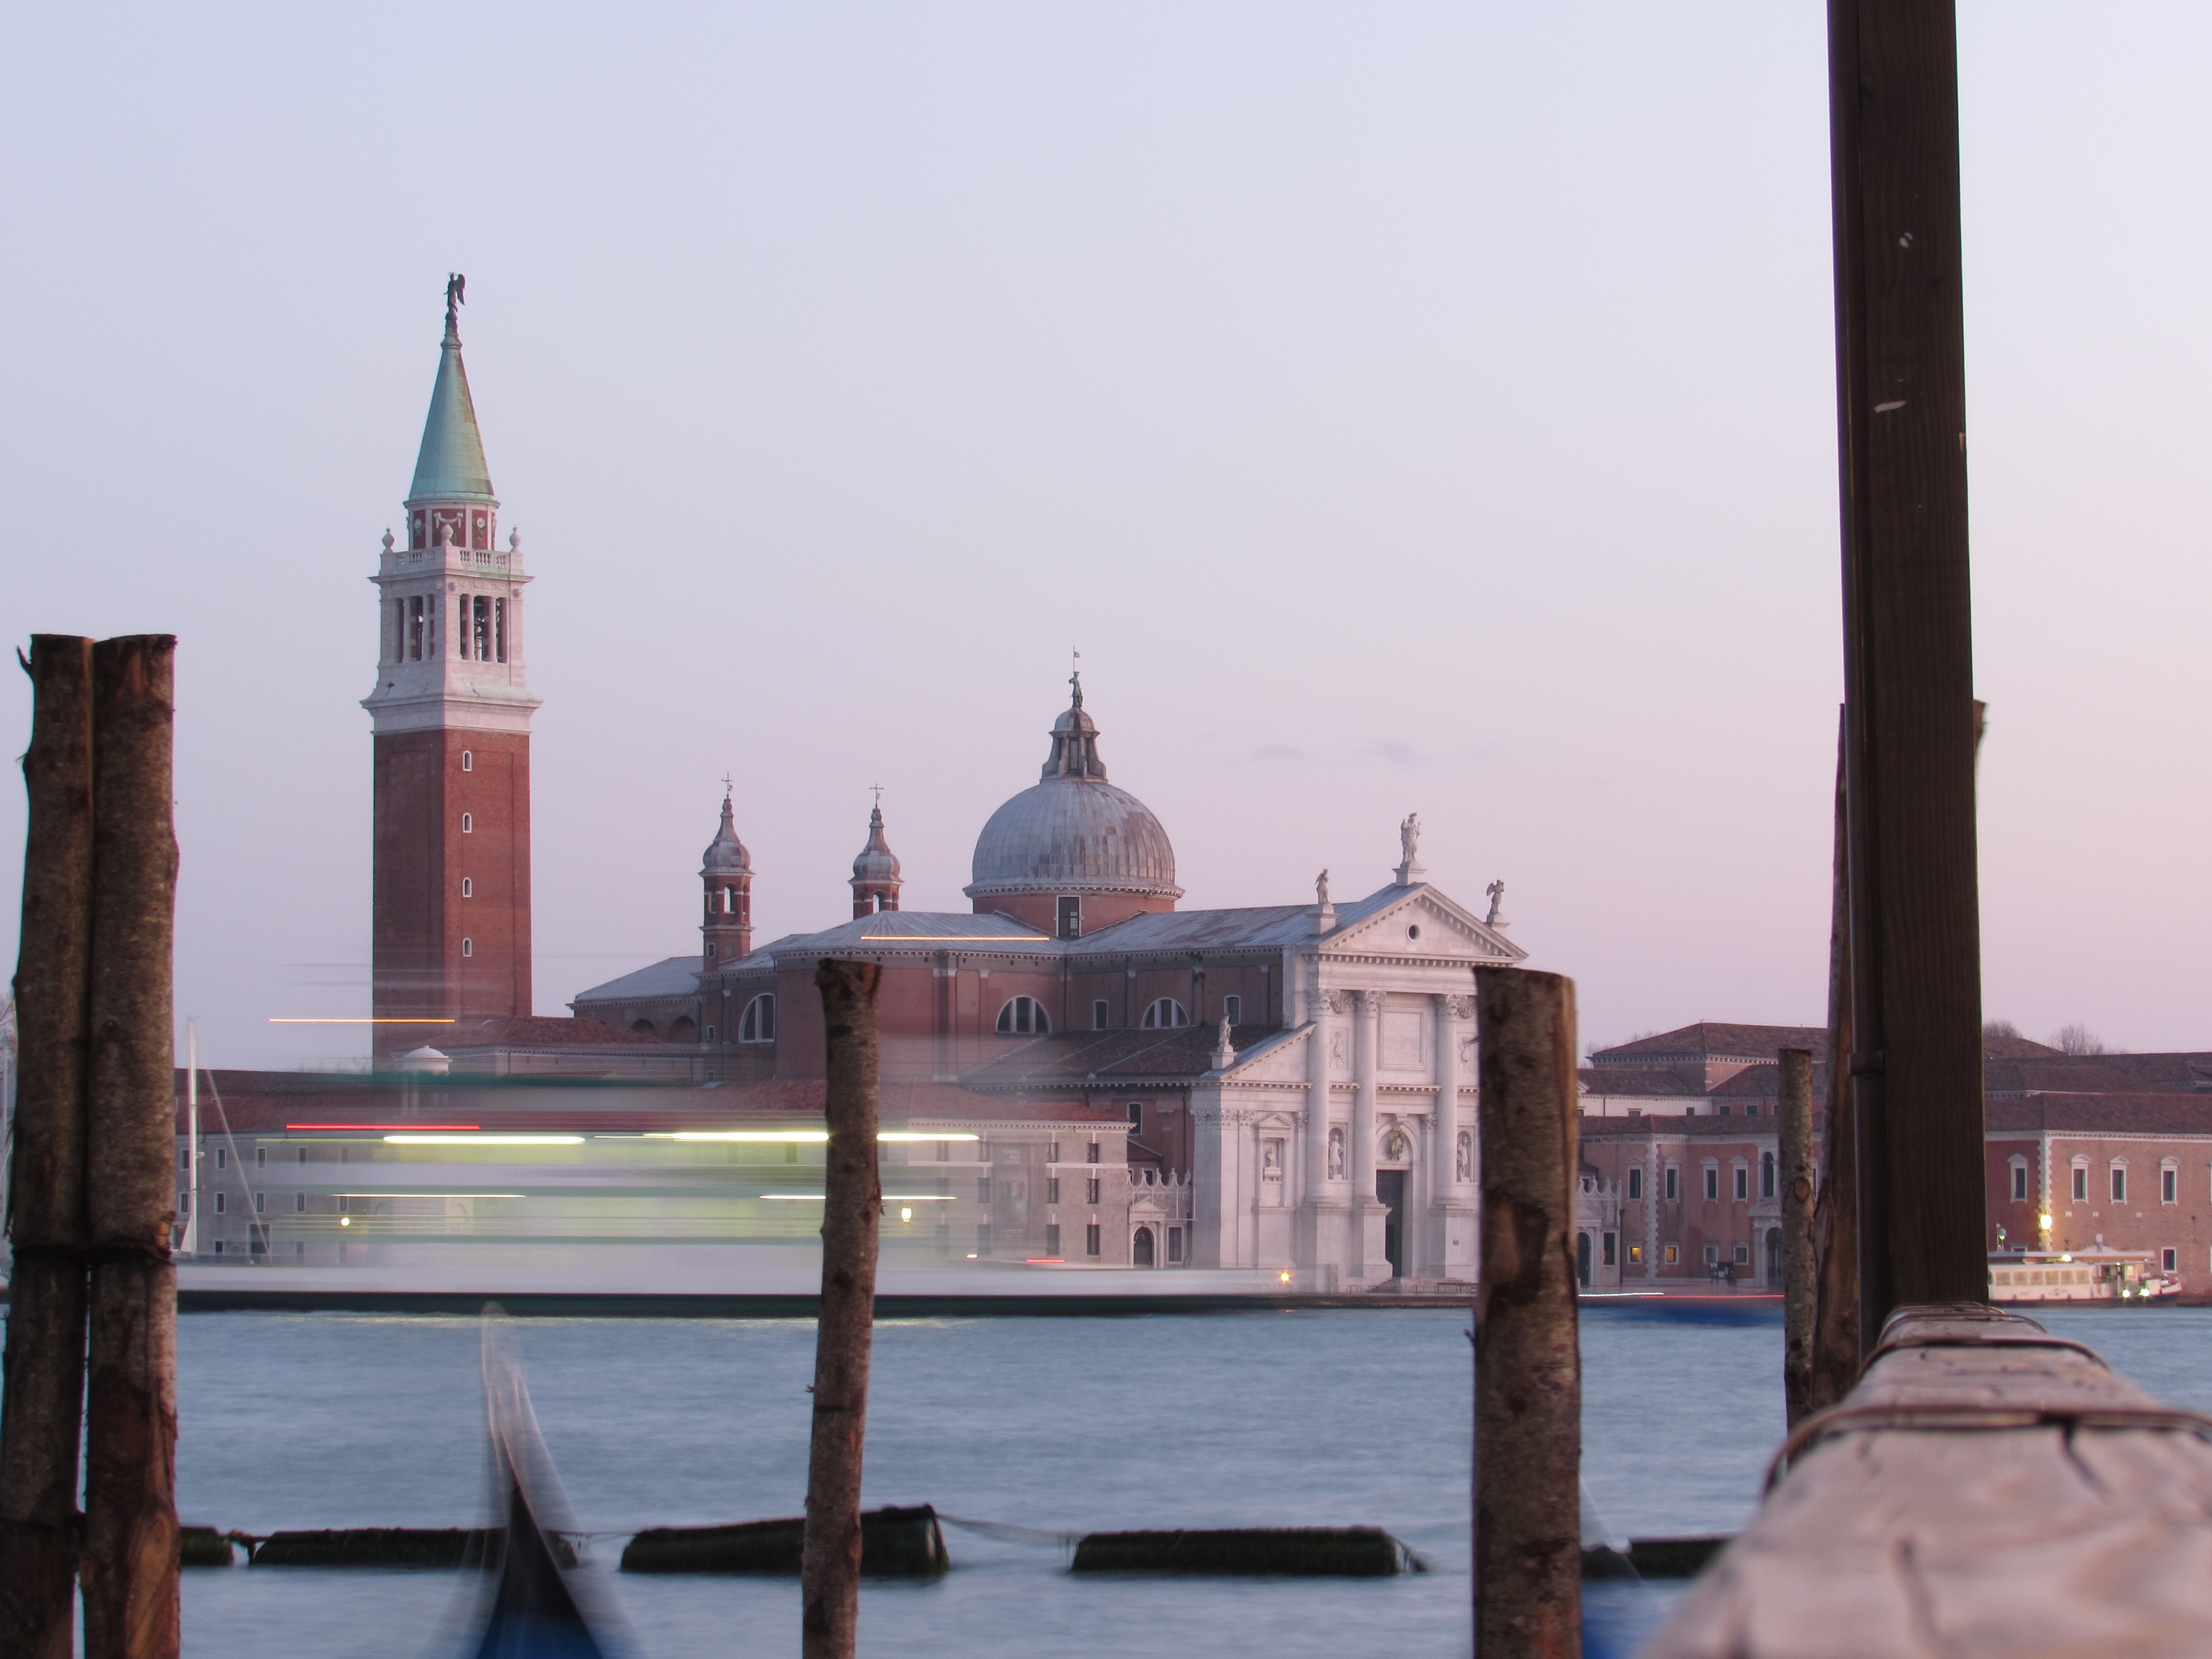
sea, water, architecture, sky, city, river, cityscape, vacation, tourist, travel, transport, europe, evening, reflection, tower, romantic, landmark, italy, venice, church, historic, tourism, waterway, place of worship, venezia, mosque, history, european, famous, gondola, touristic